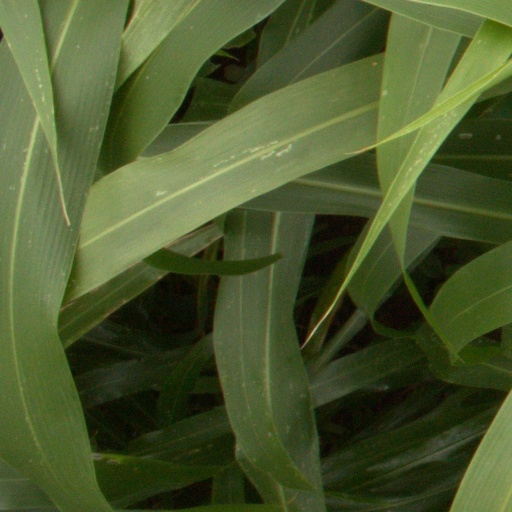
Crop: sorghum